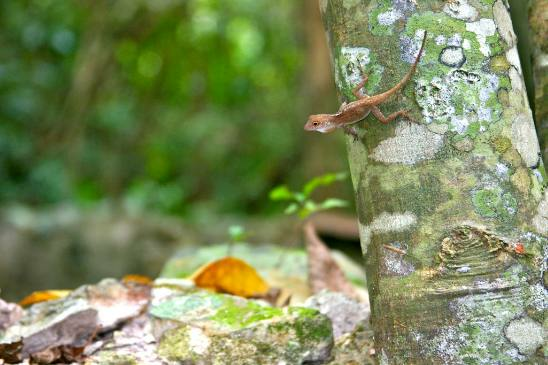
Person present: No